VMUT-2

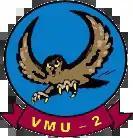
The old VMU-2 insignia

In August 1990, the 2d RPV Company was reassigned to the 4th Marine Expeditionary Brigade (4th MEB) and embarked to Southwest Asia in support of Operation Desert Shield. The company remained embarked with the 4th MEB until November 1990. Thereafter, the company was ordered ashore and reassigned to the 1st Surveillance, Reconnaissance and Intelligence Group, I Marine Expeditionary Force. During January 1991, the company deployed to Saudi Arabia in direct support of the 2nd Marine Division and later conducted missions in support of Operation Desert Storm. From 15 February, to 3 March 1991, direct support of Operation Desert Storm was conducted from Al Qurah. 2d RPV Company began retrograde operations and returned to Camp Lejeune on 20 March 1991. During Operation Desert Shield/Storm, 2d RPV Company flew a total of 69 sorties and 226 flight hours. Of these, 55 sorties and 192 flight hours were combat. No Pioneer air vehicles were lost as a result of enemy action.